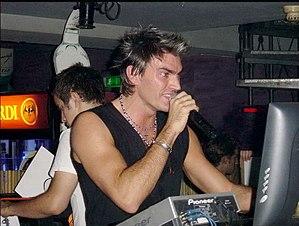
Gabriele Ponte, dit Gabry Ponte, né le 20 avril 1973 à Turin, au Piémont, est un DJ et producteur italien. Au fil de sa carrière, il travaille sur différents projets dans la musique dance comme DaBlitz, et Eiffel 65 dans lequel il est le disc jockey et avec qui il connaitra son plus grand succès.